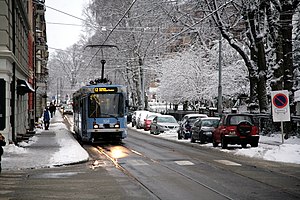
Frognerlinjen
Frognerlinjen er en del af Oslos sporveje, der går fra Solli plass til Majorstuen. Den blev åbnet i 1902 som en sidelinje til Skøyenlinjen mellem Solli plass og Frogner. I 1910 fik den linjenummer 2, og i 1914 blev den forlænget til Majorstuen. I dag trafikeres strækningen af linje 12, der kører mellem Disen og Majorstuen Station